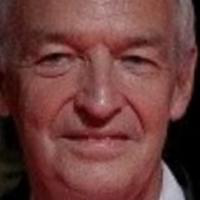
Age group: age 66-80